John Blanke

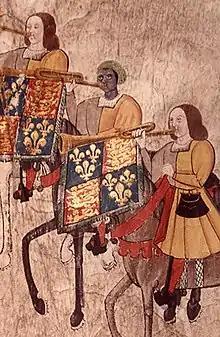
Extract from the 1511 Westminster Tournament Roll almost certainly showing Blanke, wearing a green turban latticed with yellow

John Blanke (also rendered Blancke or Blaaak) ( 1501–1511) was a musician of African descent in London from the early Tudor period, who probably came to England as one of the African attendants of Catherine of Aragon in 1501. He is one of the earliest recorded black people in what is now the United Kingdom after the Roman period. His name may refer to his skin colour, derived either from the word "black" or possibly from the French word ""blanc"", meaning white.